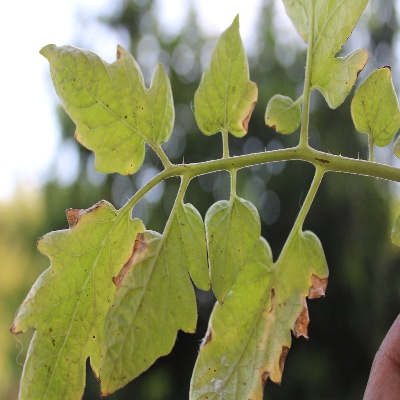
Crop: Tomato
Condition: septoria leaf spot